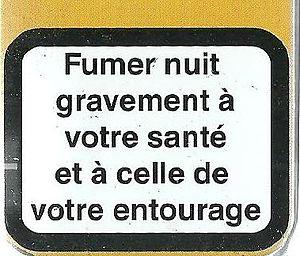
Alerte contre le tabac - France
Les avertissements sur les paquets de cigarettes sont des messages écrits sur les paquets de cigarettes et de tabac visant à informer les consommateurs des risques qu'ils prennent en consommant cette substance. En effet, le tabac peut avoir des effets graves sur la santé. La Convention-cadre de l'OMS pour la lutte antitabac recommande ces avertissements. Les avertissements varient en teneur et en taille suivant les pays.